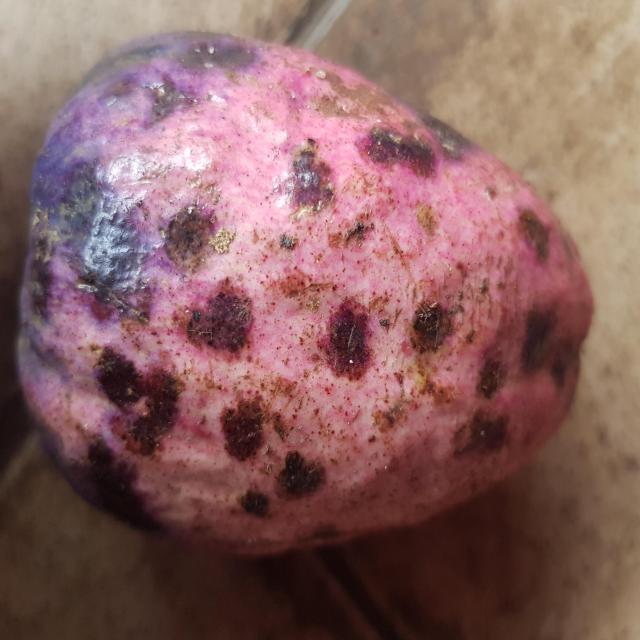
Plum grade: unripe